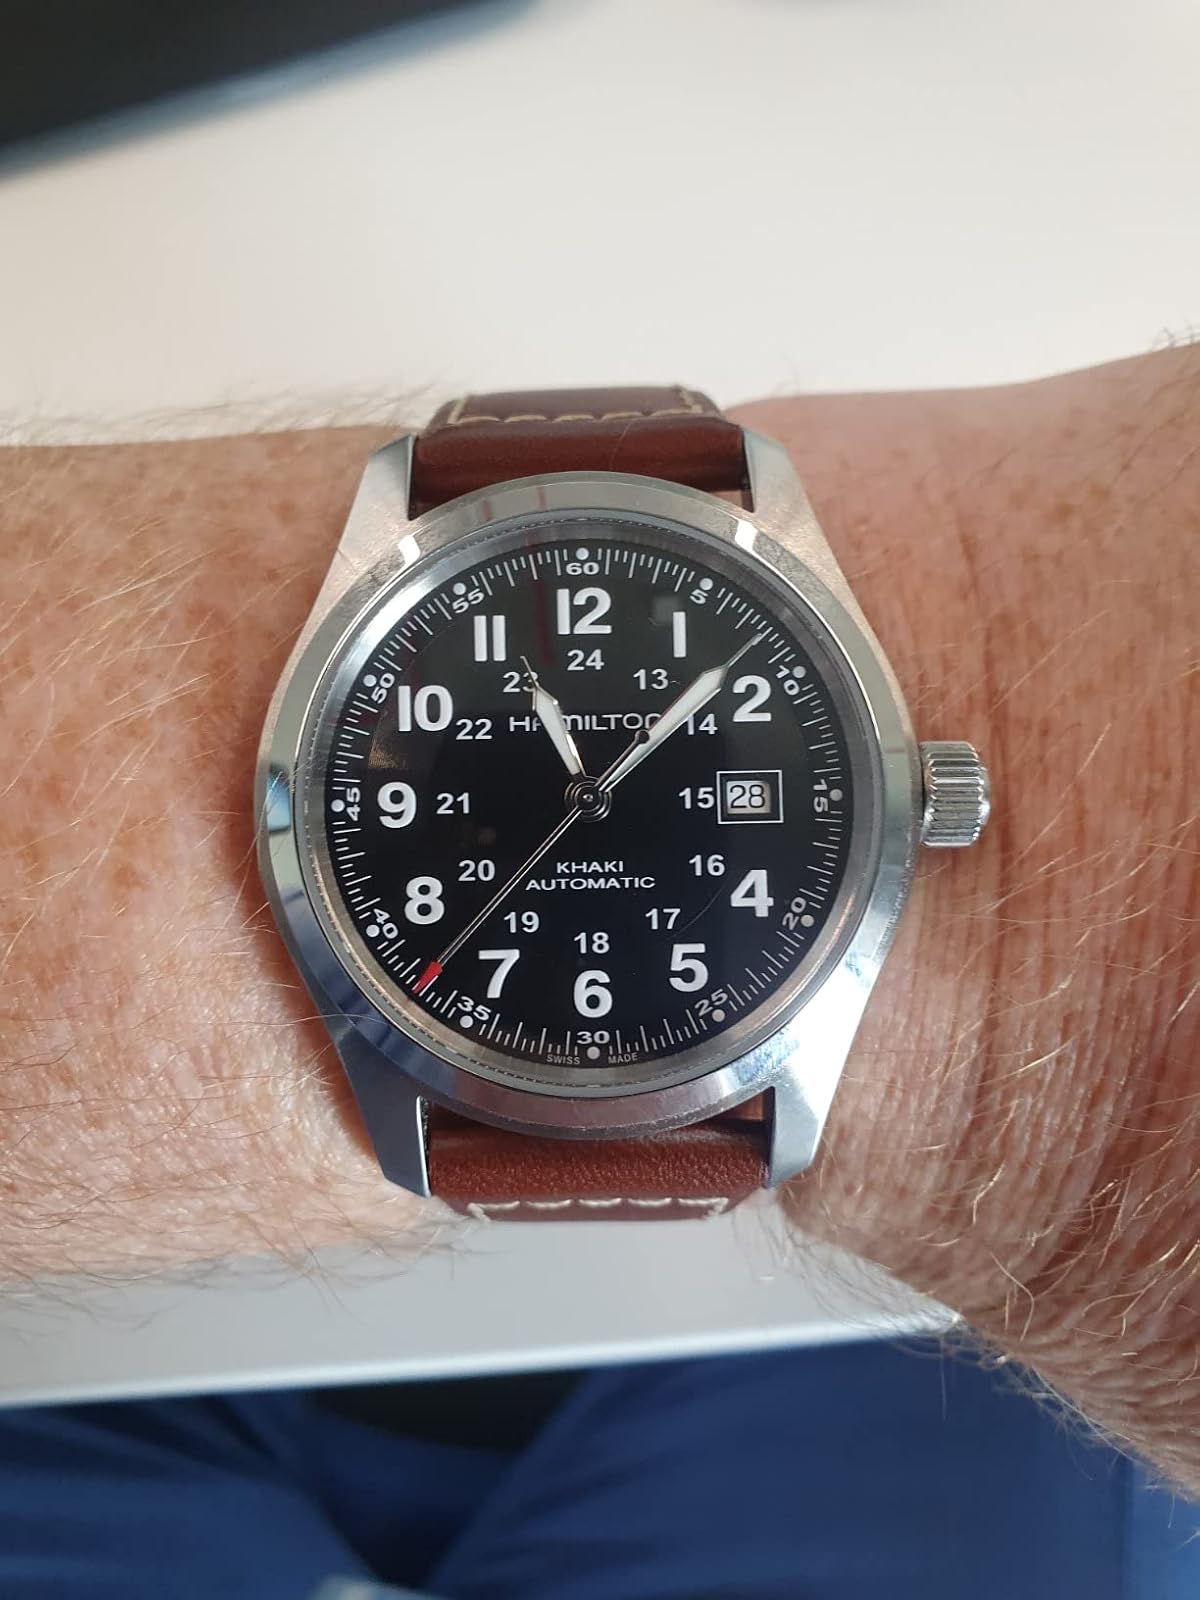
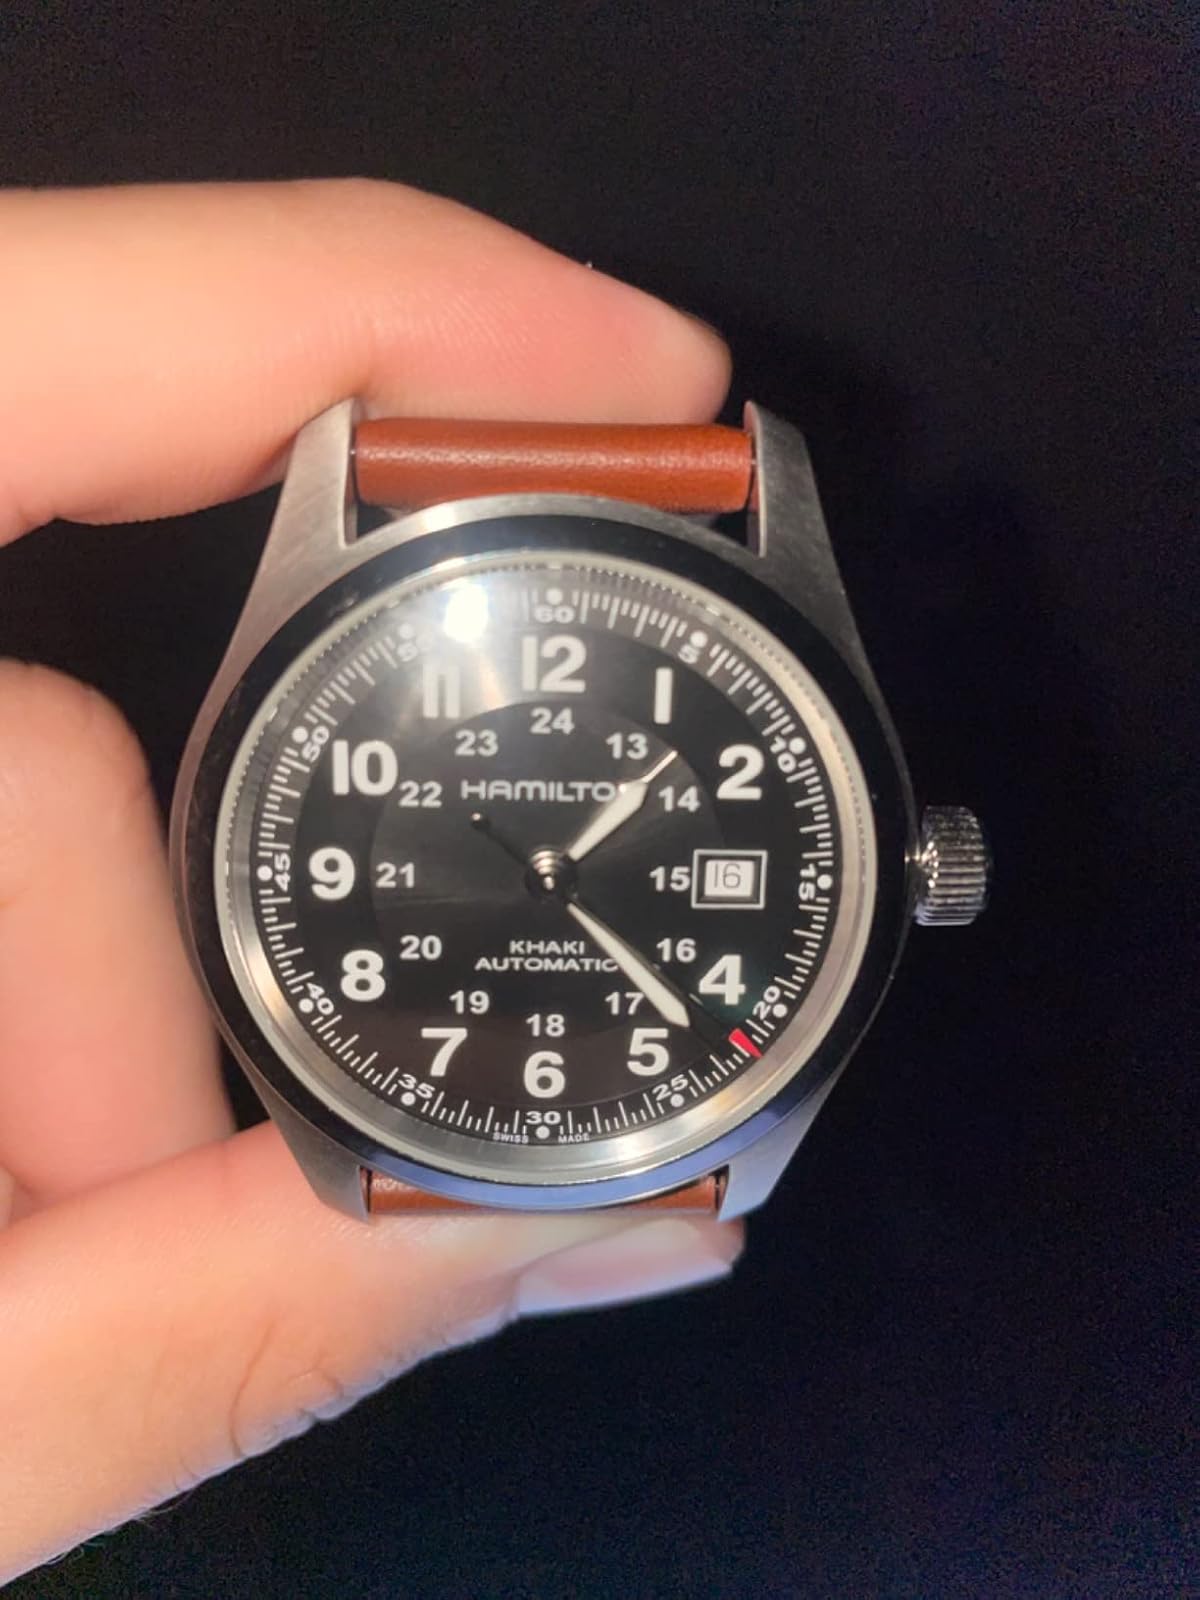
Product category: accessories_watch
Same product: yes